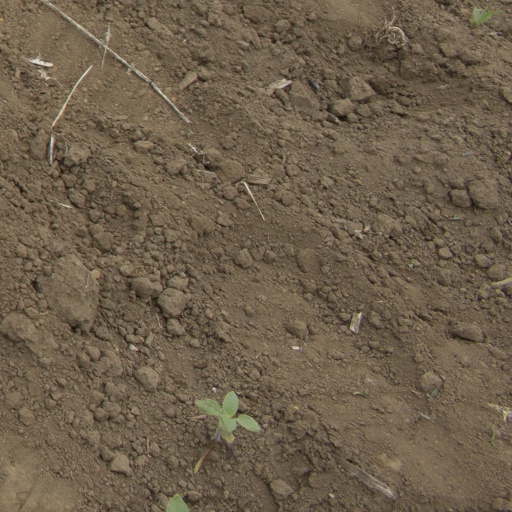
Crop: Jerusalem artichoke